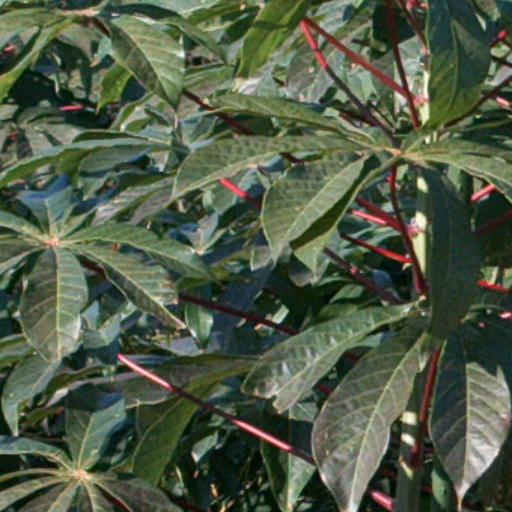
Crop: cassava